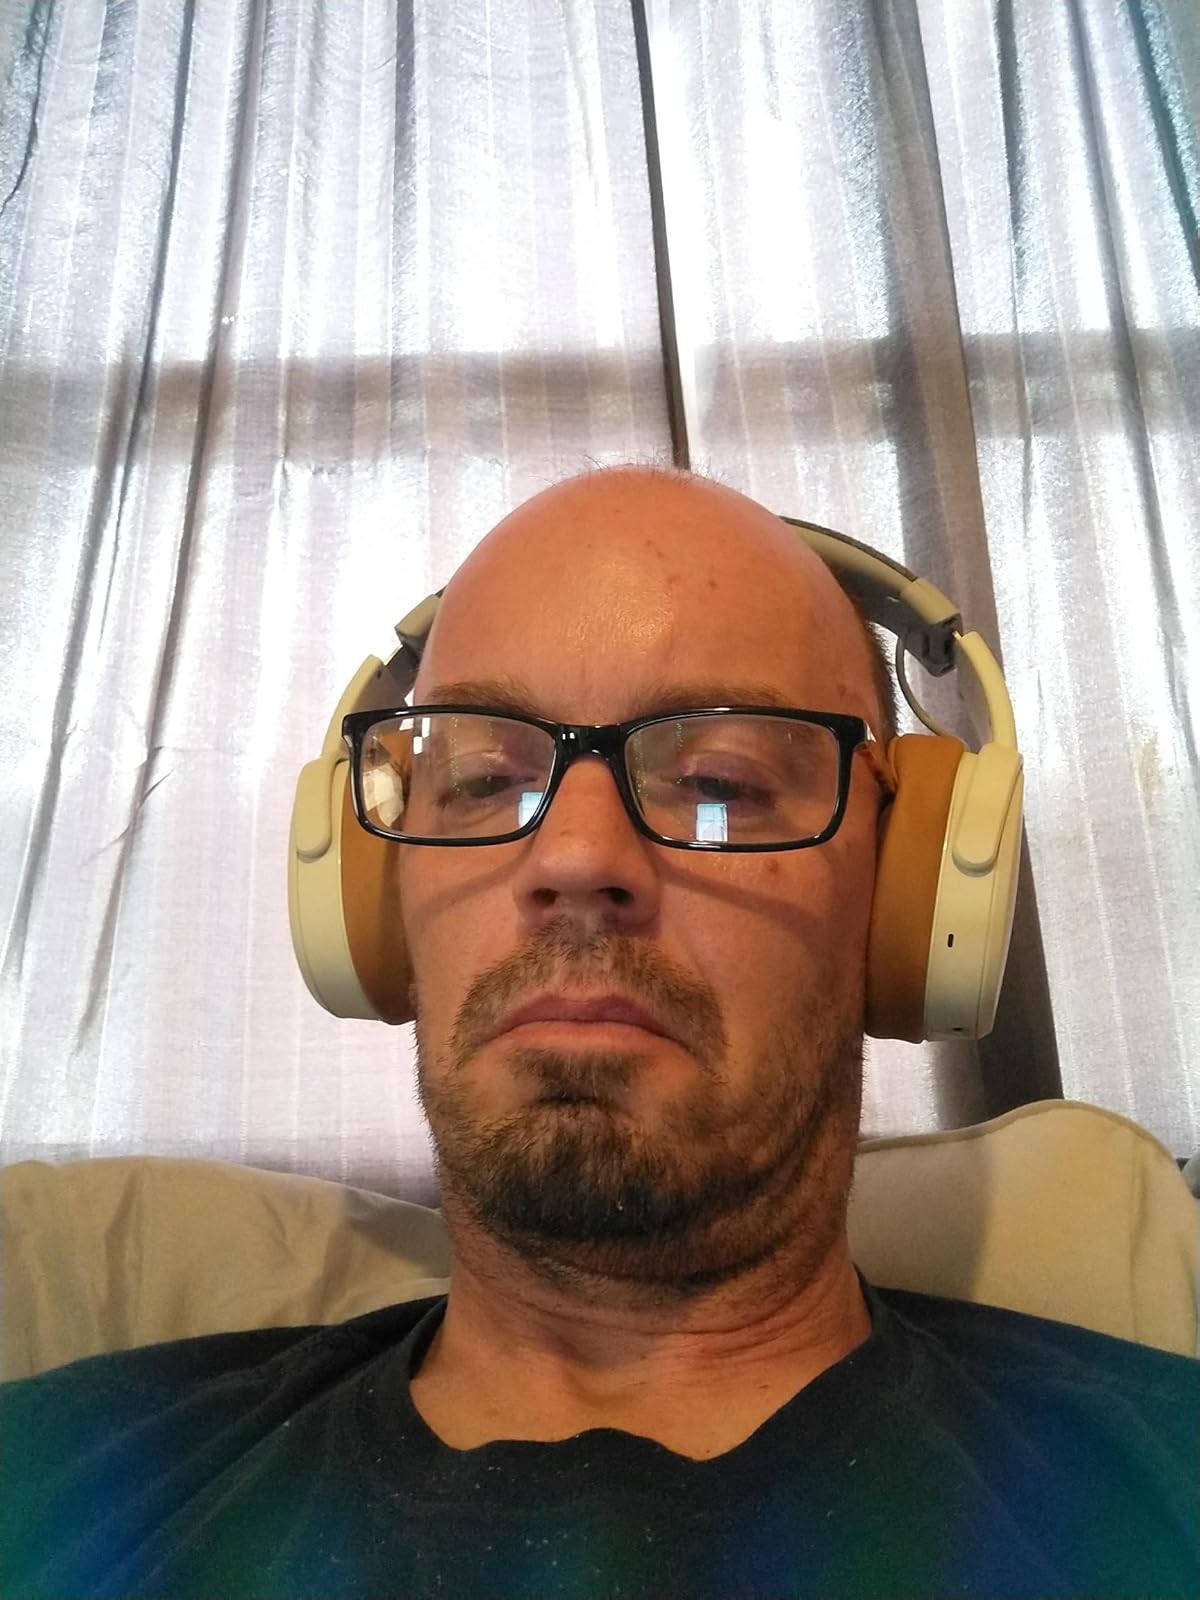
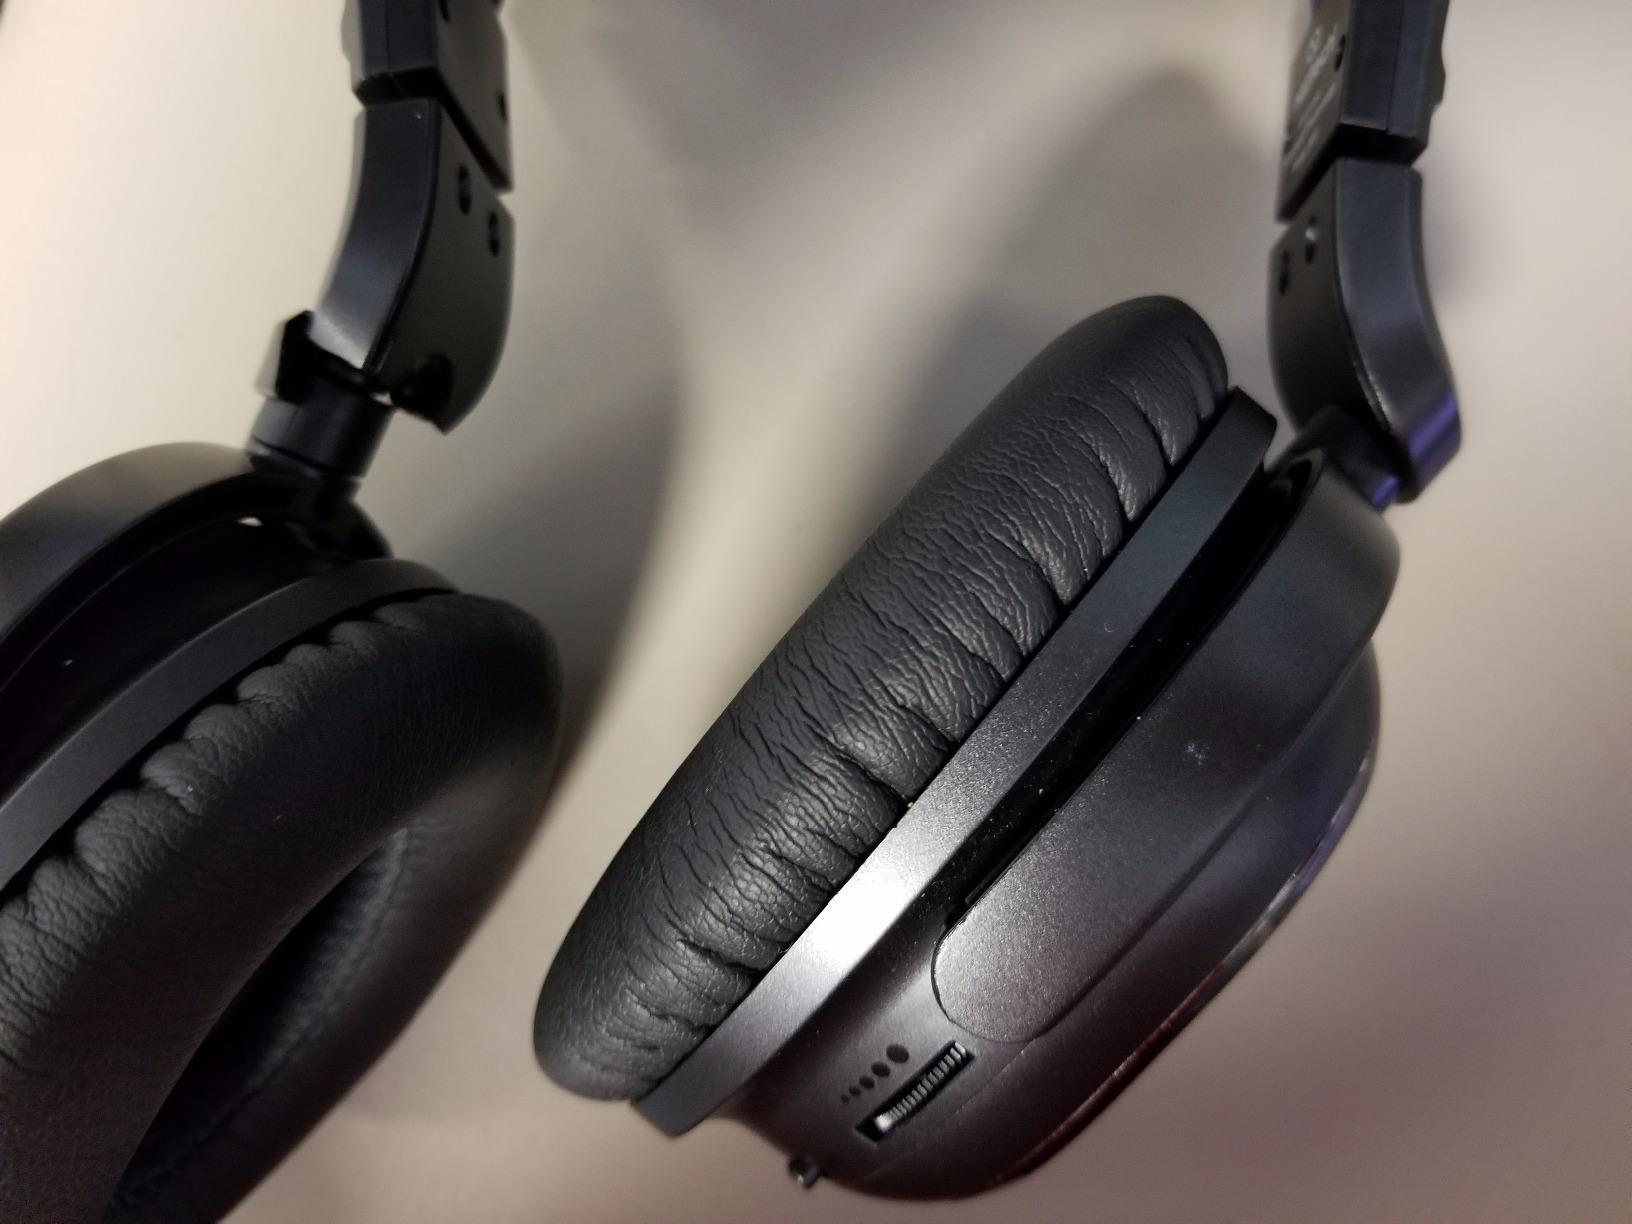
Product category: headphones
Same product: no